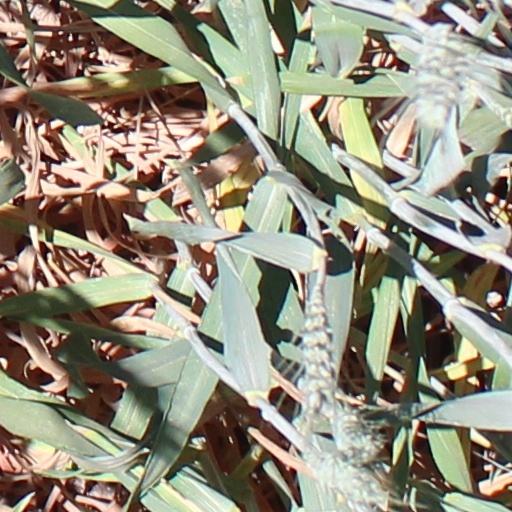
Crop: wheat